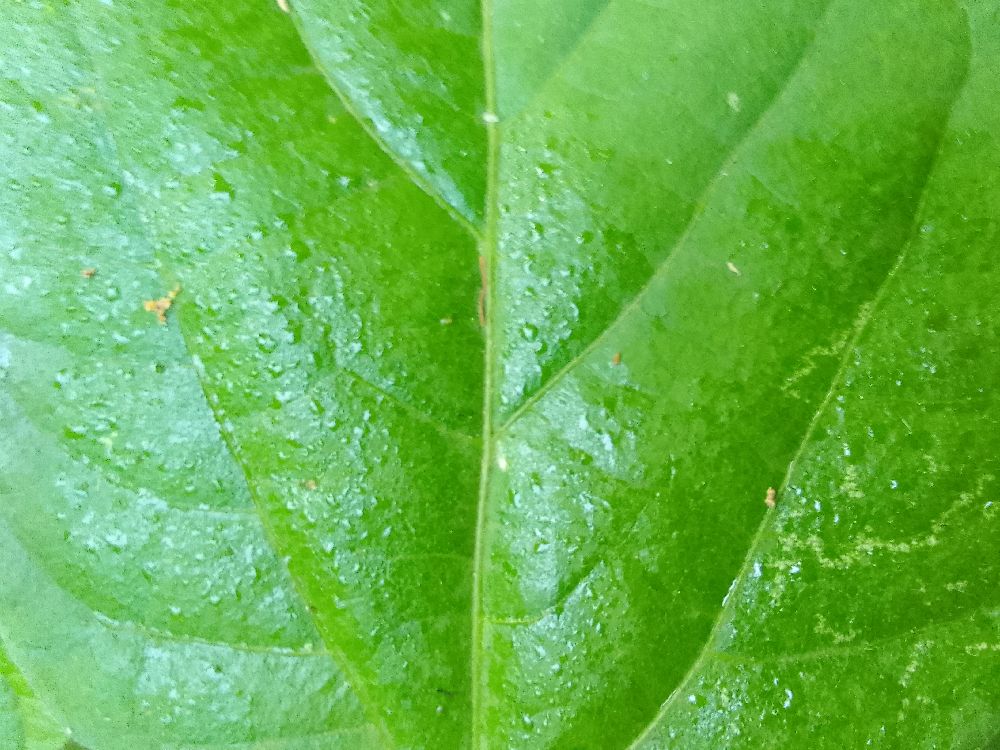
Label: healthy